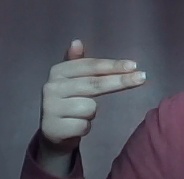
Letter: ghain